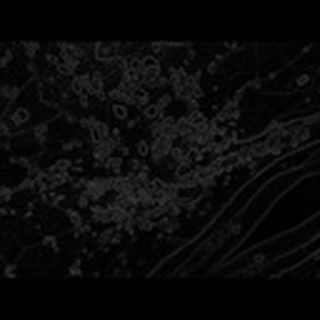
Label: cotton_aphids